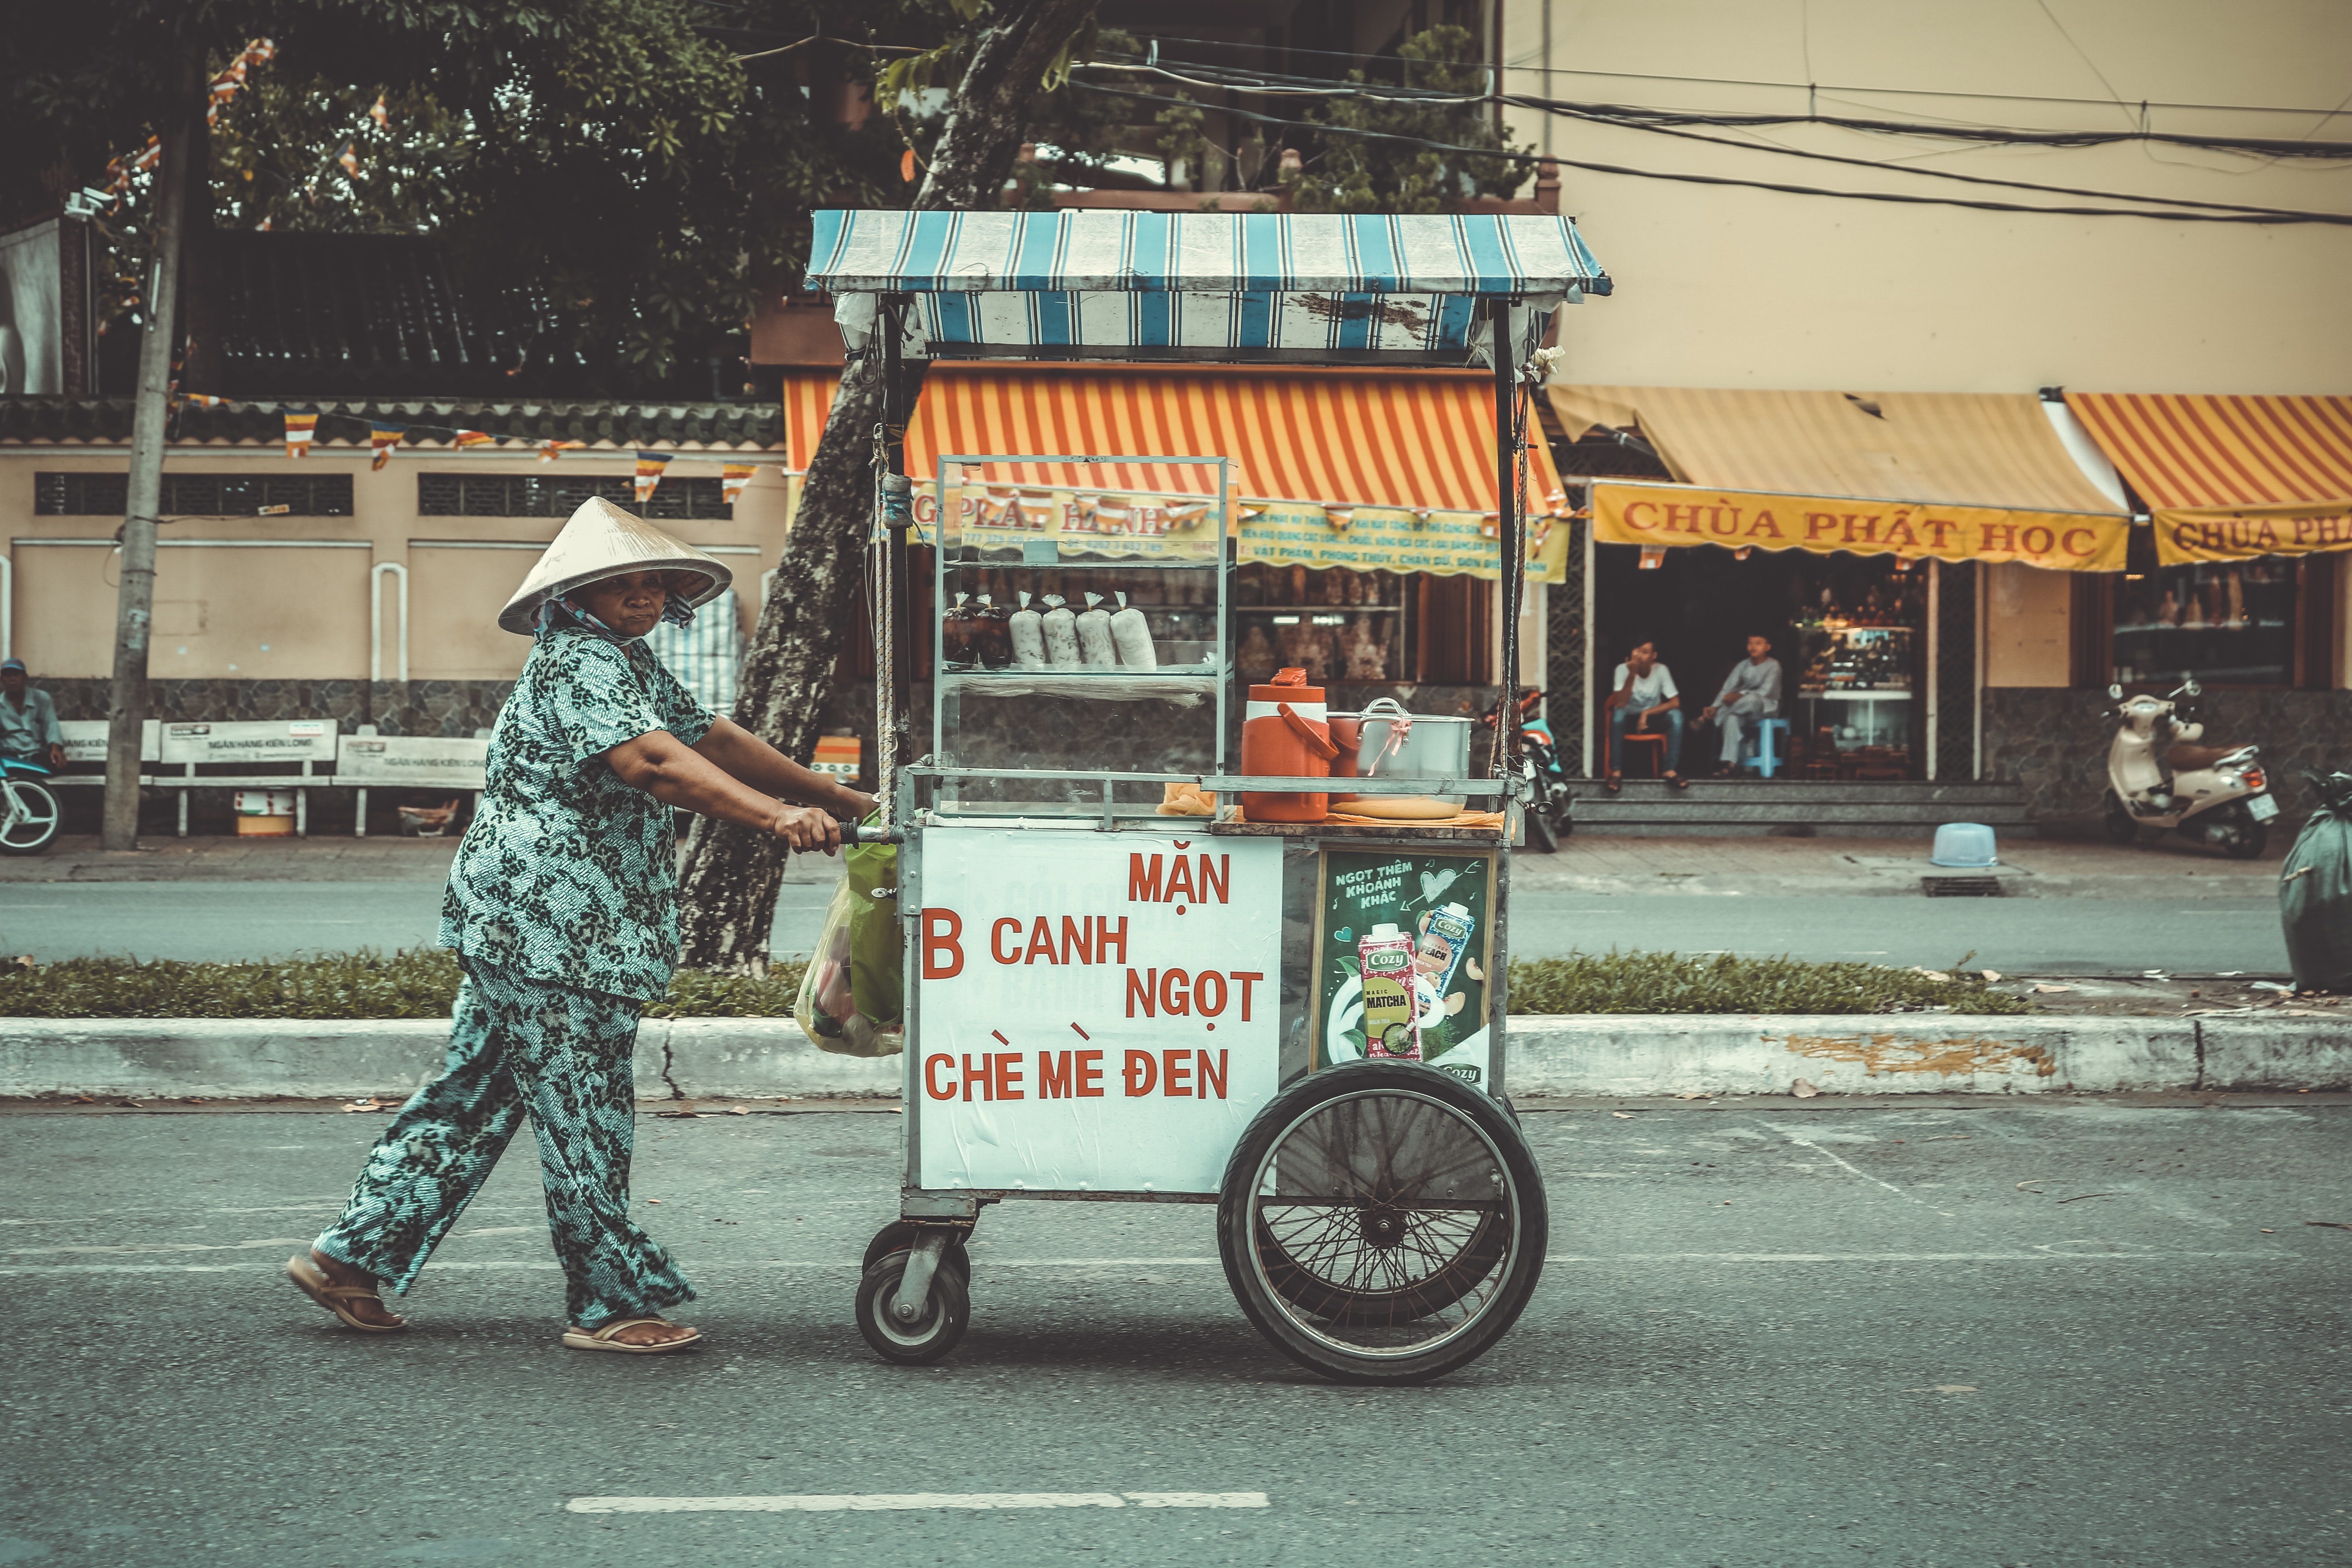
mode of transport, transport, snapshot, hawker, vehicle, street food, street, photography, peddler, rickshaw